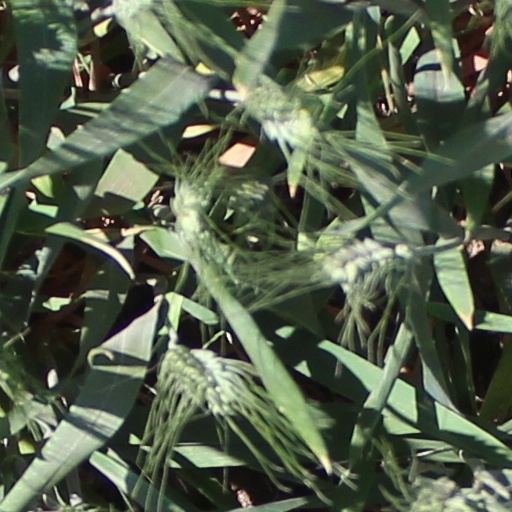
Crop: wheat